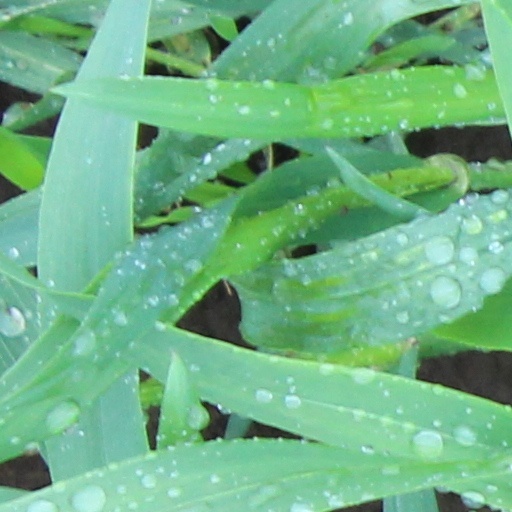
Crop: wheat